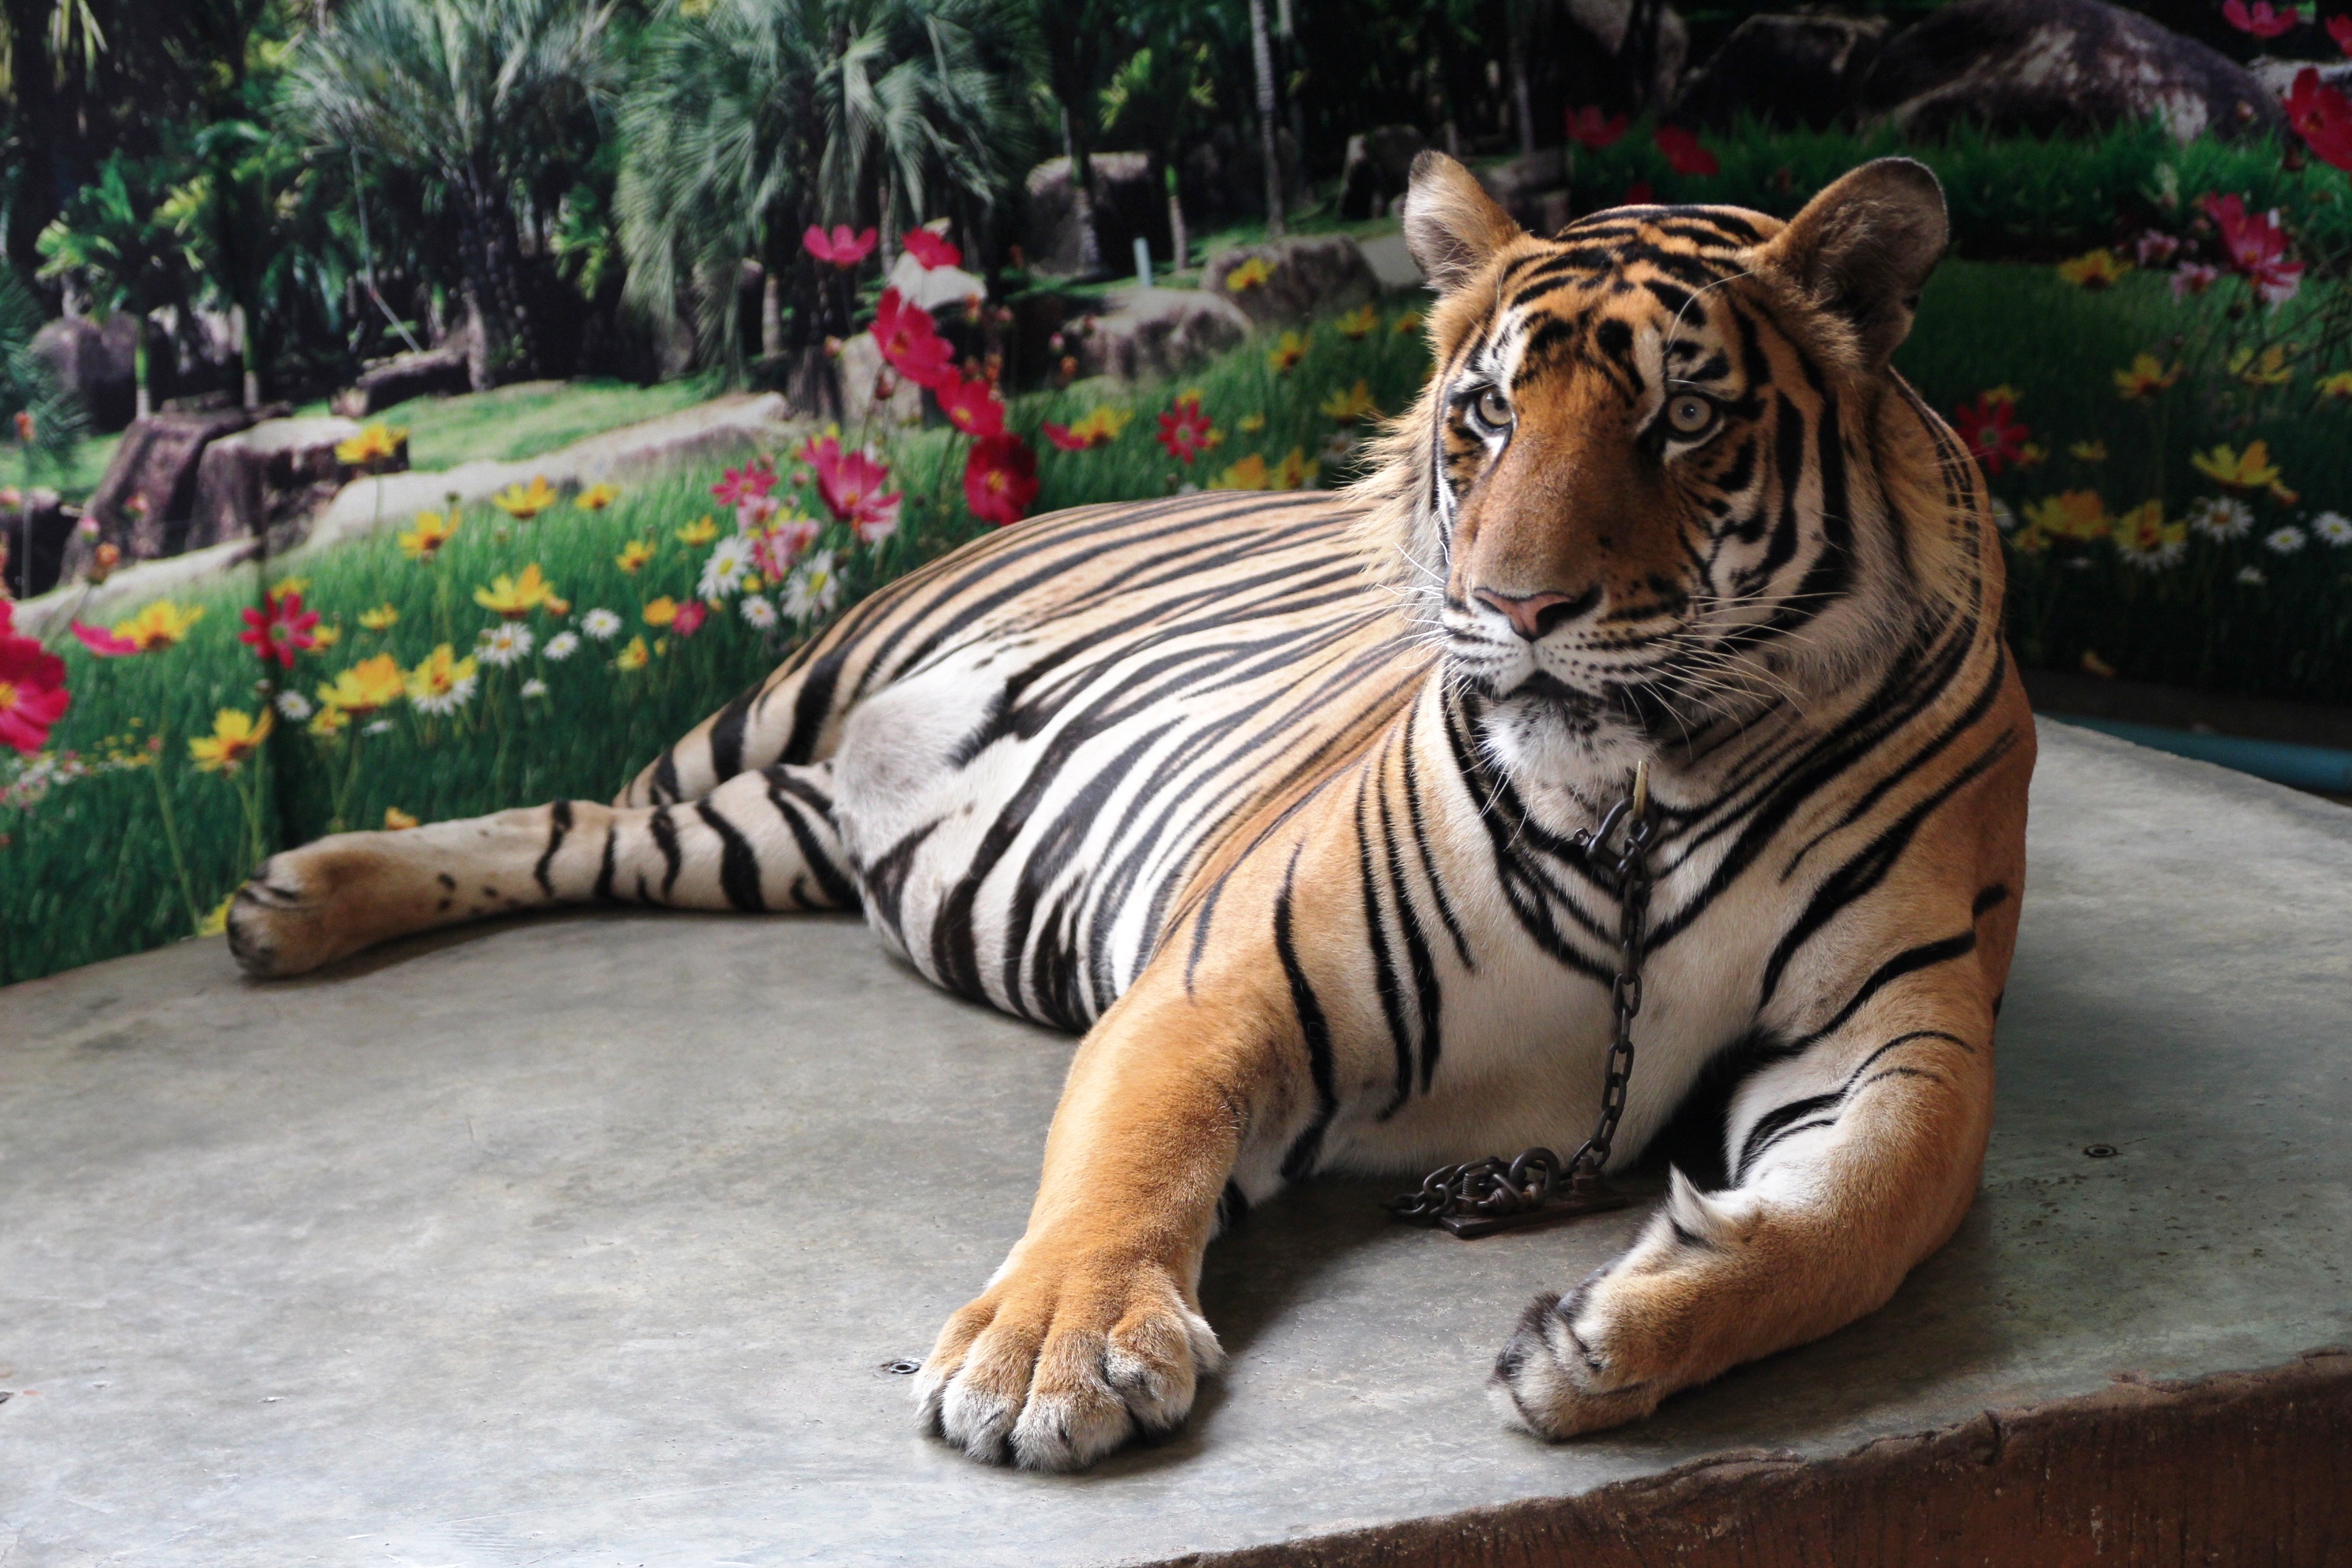
wildlife, zoo, mammal, fauna, tiger, animals, big cats, cat like mammal, tiger luang